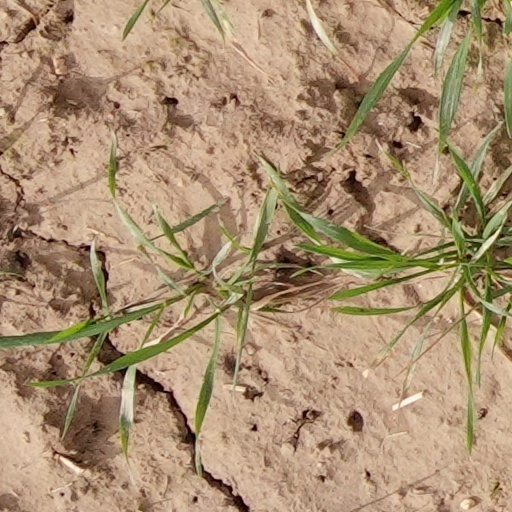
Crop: wheat